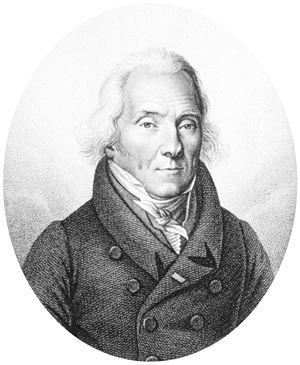
Louis Lefèvre-Gineau, né à Authe le 7 mars 1751 et mort le 3 février 1829, est un chimiste et scientifique français.